Erinnerungsort Olympia-Attentat

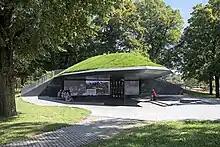
Erinnerungsort Olympia-Attentat

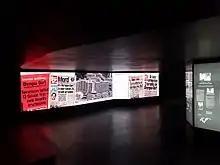
Video installation

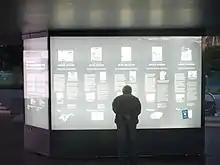

The Erinnerungsort Olympia-Attentat (English: Place of Memory: Olympic Terrorist Attack) is a memorial in the Munich Olympiapark for the victims of the Munich massacre during the 1972 Summer Olympics in Munich, West Germany, at which eleven Israeli Olympic team members were taken hostage and eventually killed, along with a German police officer, by the Palestinian terrorist group Black September.